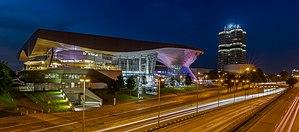
La tour BMW, est un gratte-ciel de style moderne situé en Bavière, à Munich. Construit en 1972 sur le site industriel historique fondé en 1911 par le cofondateur de BMW Gustav Otto, le bâtiment héberge le siège social international du constructeur automobile. Il est classé dans la liste des monuments de Bavière depuis 1999.
BMW Welt est un centre d'exposition / showroom du groupe BMW, à Munich en Bavière en Allemagne. Inauguré en 2007 sur le site industriel historique de la marque, voisin des tour BMW, musée BMW, et Parc olympique de Munich, le constructeur bavarois y expose ses modèles commercialisés BMW, Mini, Rolls-Royce, et ses innovations.